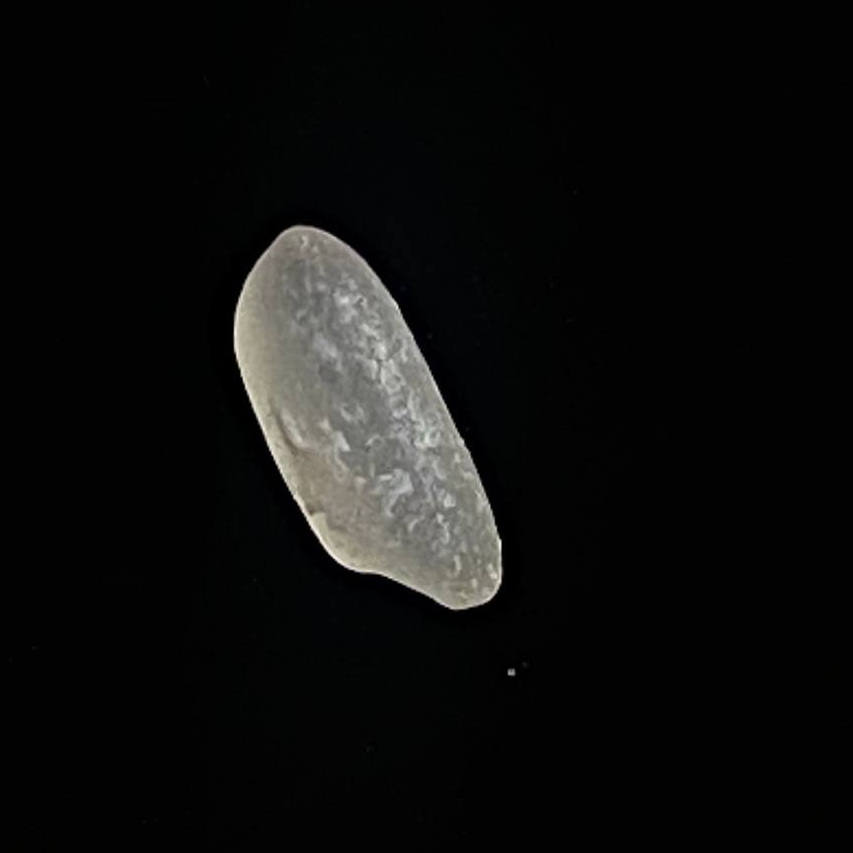
Rice variety: Paijam